Prominent women's sports leagues in the United States and Canada

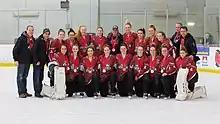
On April 13 the Atlantic Attack win the silver medal at the 2019 Canadian Ringette Championship in Charlottetown, P.E.I.

A Chicago Red Stars and Bay FC match at Wrigley Field set a single-game attendance record of 35,038.